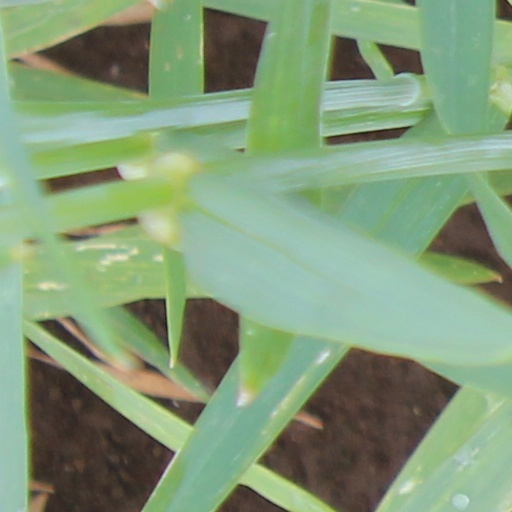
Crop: wheat